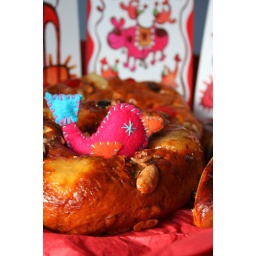
sitting in the queen's cake